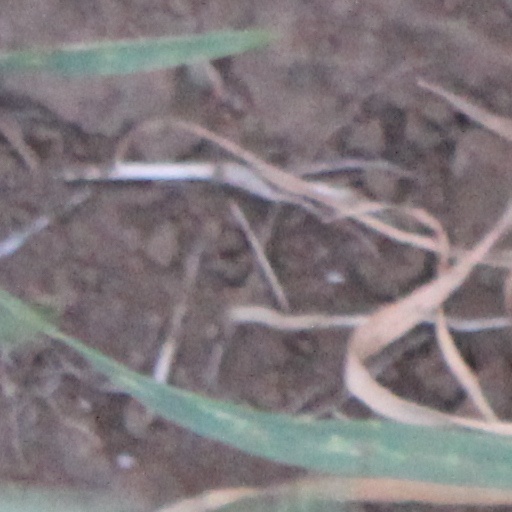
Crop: wheat